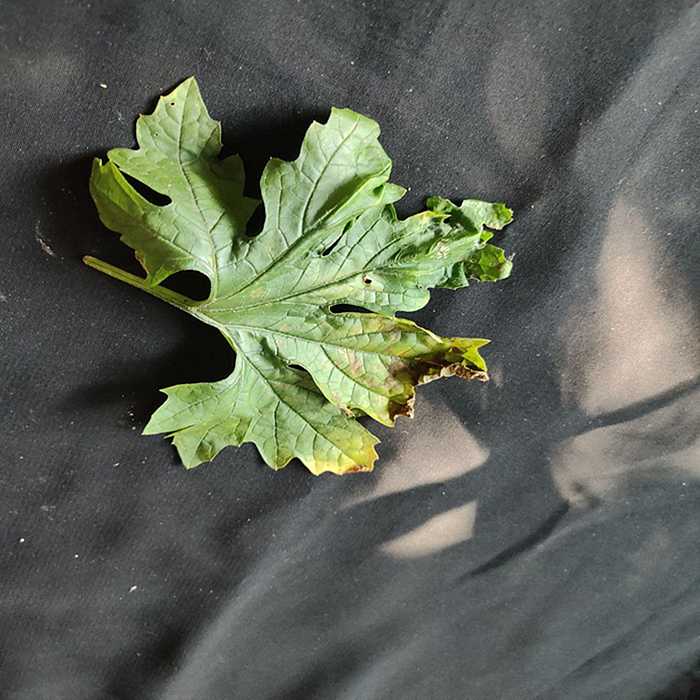
Plant: Bitter Gourd
Label: Downey mildew